John Paulet, 14th Marquess of Winchester

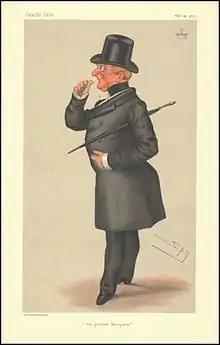

John Paulet, 14th Marquess of Winchester (3 June 1801 – 4 July 1887), styled Earl of Wiltshire until 1843, was a British peer and soldier.